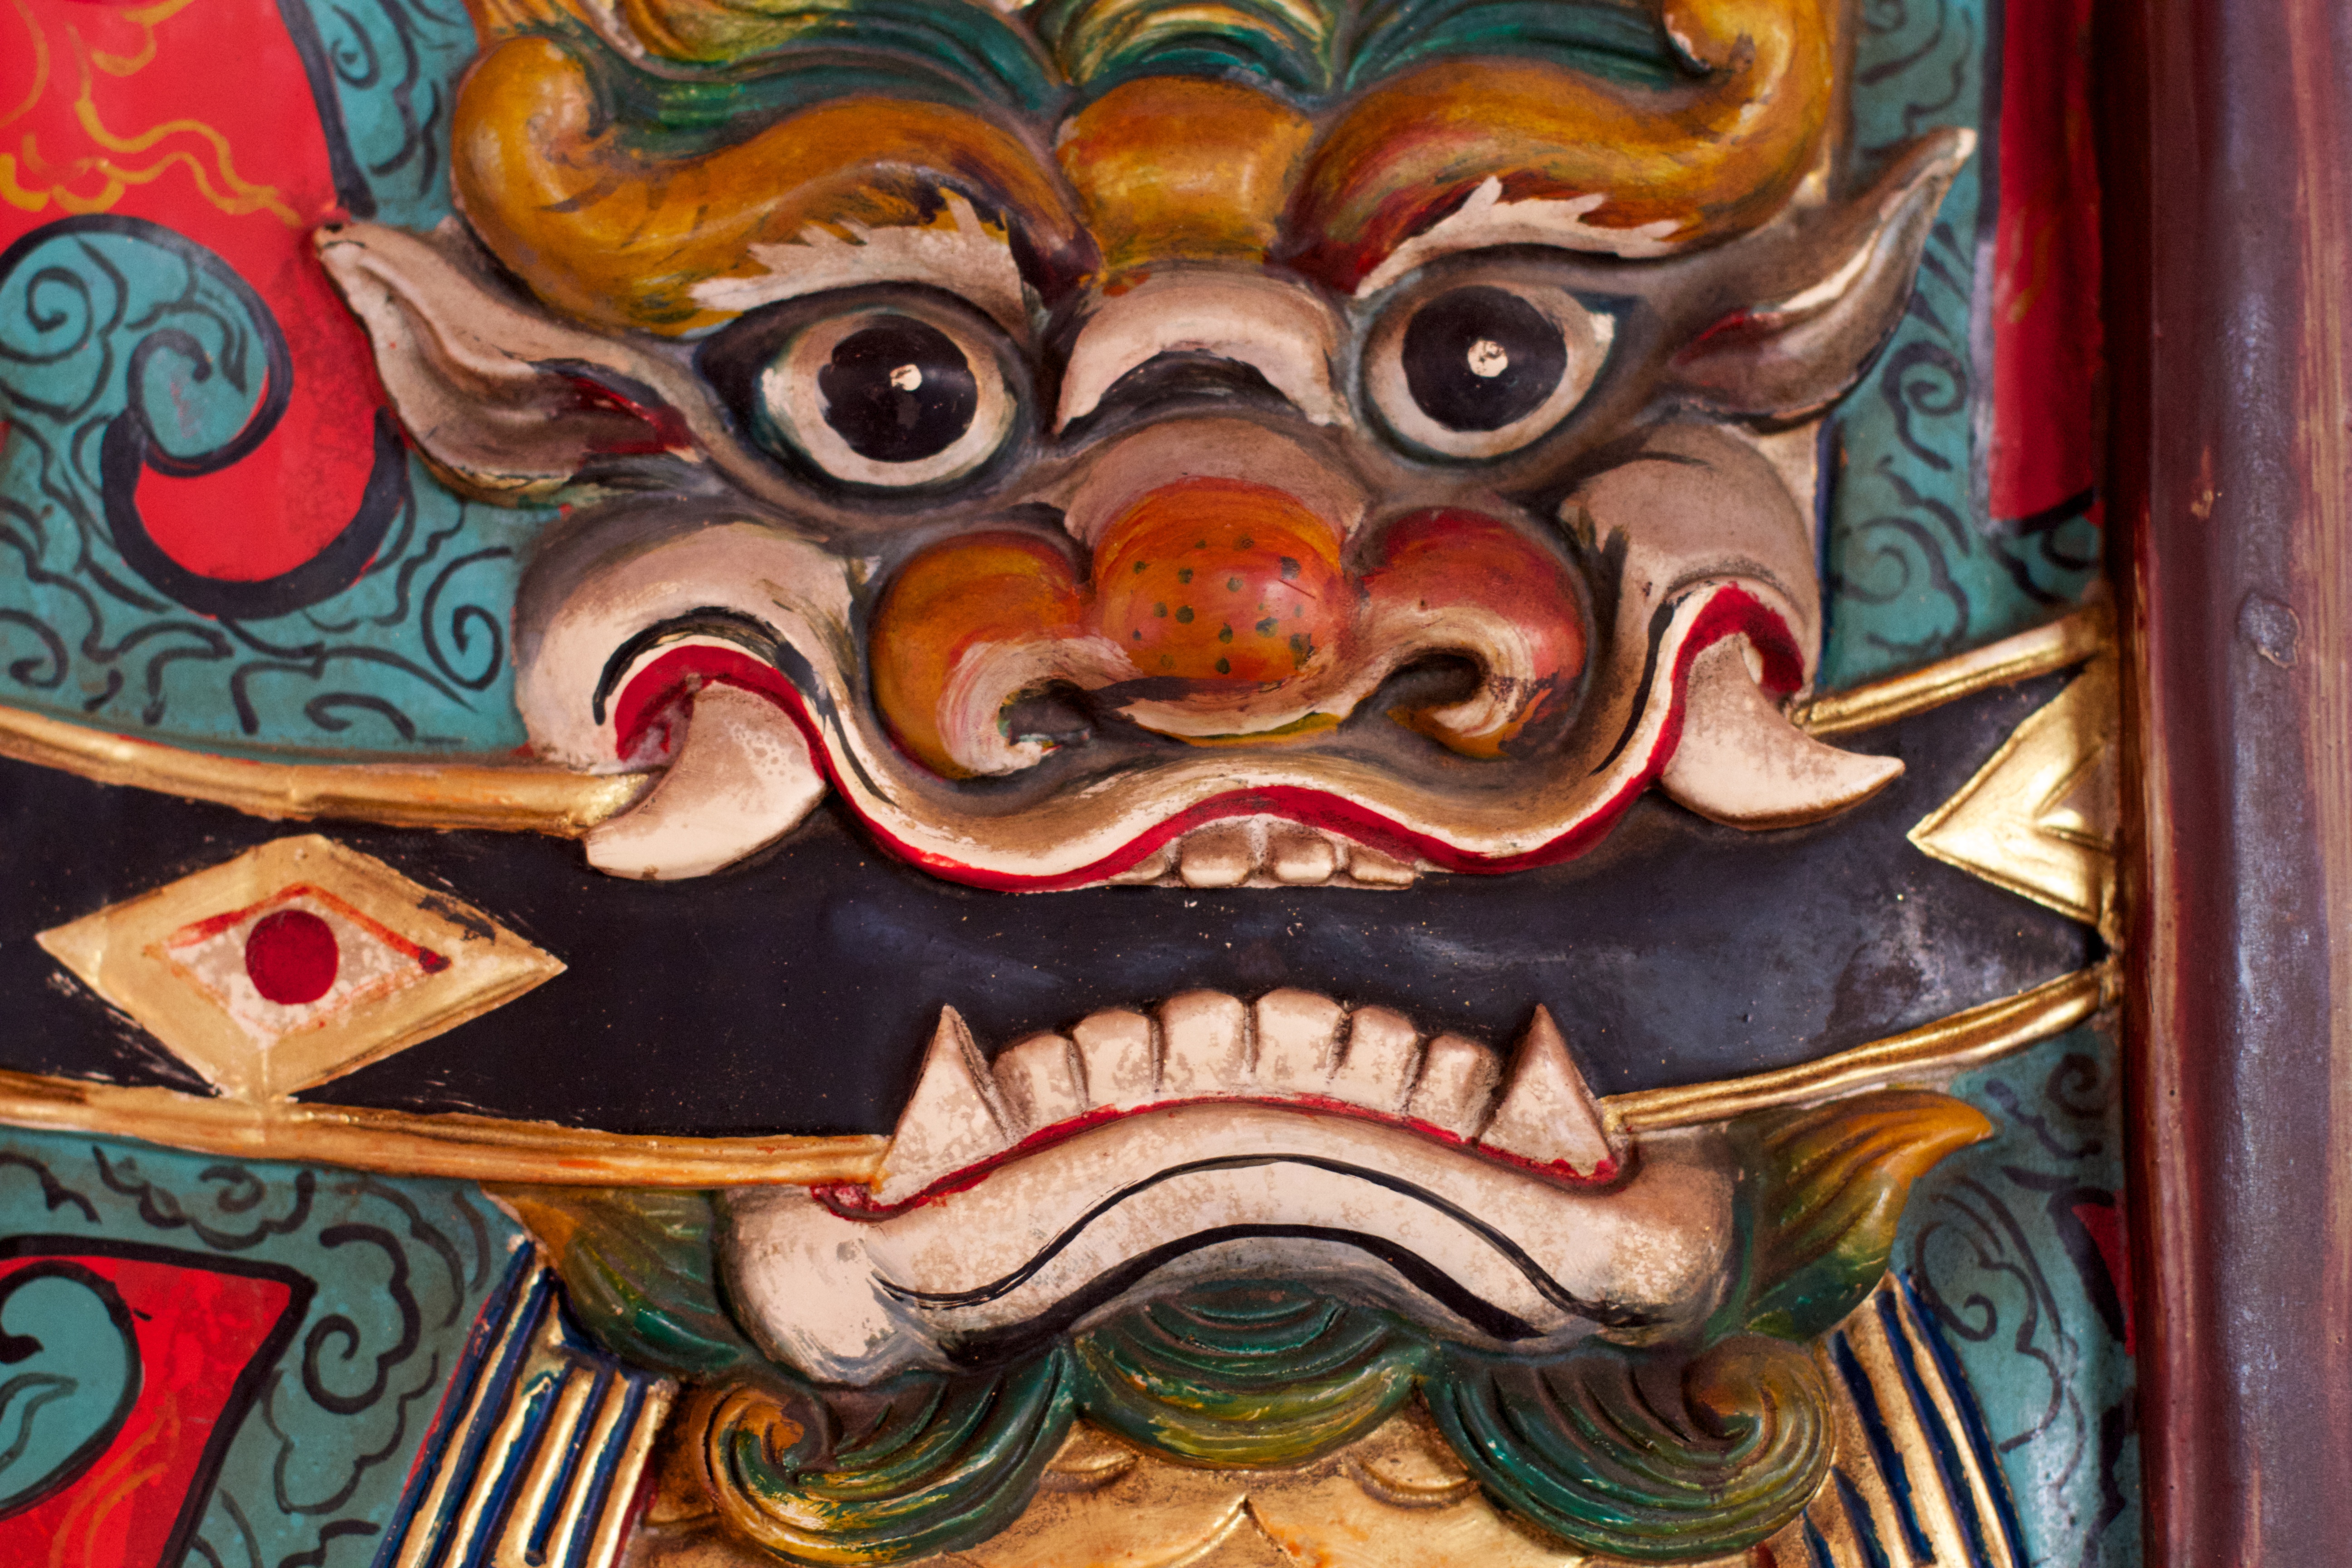
painting, art, carving, modern art, performing arts